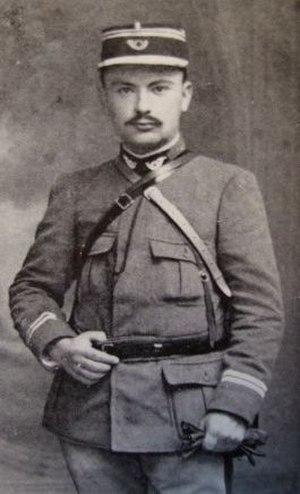
Roger Sargos en tenue de garde général des Eaux et Forêts en 1913
Vincent Jean Roger Sargos est une figure de la sylviculture française publique et privée, industriel, homme politique, administrateur d'entreprises et un auteur spécialiste de la forêt des Landes. Il est le maire de la commune d'Aureilhan de 1926 à 1934.